Wage Rudolf Supratman

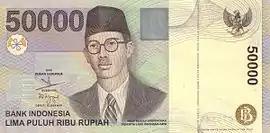
Wage Rudolf Soepratman featured in the 50,000-rupiah banknote.

W.R. Soepratman's father was Sergeant Djoemeno Senen Sastrosoehardjo, a KNIL soldier, and his mother was Siti Senen. Soepratman was born Wage on 9 March 1903 in Jatinegara, Jakarta. Several months later, his father added Soepratman to his name and explained that he was born in Meester Cornelis, Batavia. Soepratman was the seventh of nine children. His eldest sibling was Rukiyem Supratiyah van Eldik.